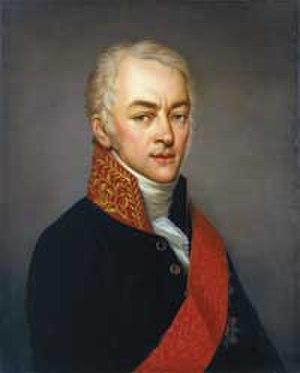
Le comte Alexeï Kirillovitch Razoumovski, né le 12 septembre 1748 à Saint-Pétersbourg et mort le 5 avril 1822 à Potchep, dans le gouvernement de Tchernigov, est un homme politique russe, ministre de l'Instruction publique de la Russie impériale du 11 avril 1810 au 10 août 1816.